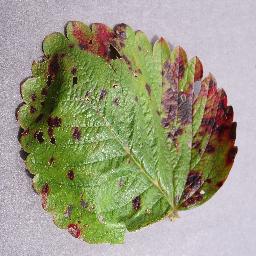
Label: Strawberry___Leaf_scorch